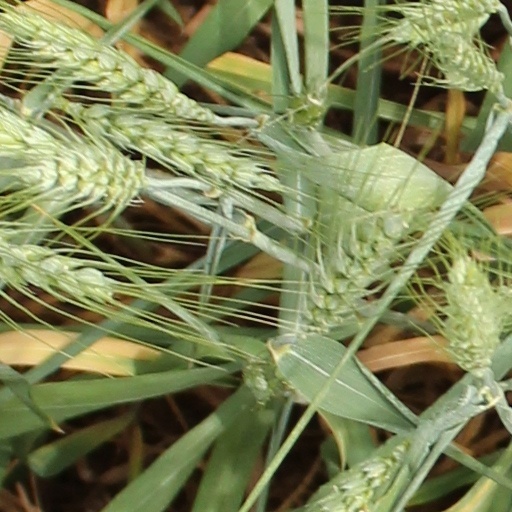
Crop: wheat